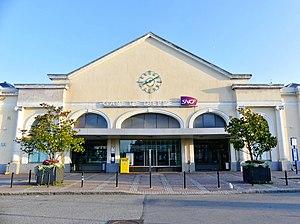
Vue, sous les rayons du soleil du soir, de la gare ferroviaire de Dieppe, en Normandie.
La gare de Dieppe est une gare ferroviaire française terminus de la ligne de Malaunay - Le Houlme à Dieppe, située sur le territoire de la commune de Dieppe, dans le département de la Seine-Maritime en région Normandie. Elle est la plus ancienne gare prévue pour relier Paris à la mer, ce qui jouera un rôle déterminant dans l’essor de la ville au XIXᵉ siècle.